Fabian Manning

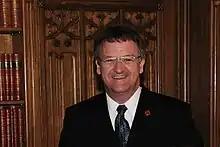
Manning in 2010

Fabian Manning (born May 21, 1964) is a politician in Newfoundland and Labrador, Canada. Manning served as a Progressive Conservative and later as the independent Member of the House of Assembly for the district of Placentia and St. Mary’s from 1999 to 2005. From 2006 to 2008 he was the Conservative Party of Canada Member of Parliament for the riding of Avalon. After his defeat in the 2008 federal election Manning was appointed to the Senate of Canada on January 2, 2009, he resigned his Senate seat on March 28, 2011, to run for election in his former riding of Avalon in the 2011 federal election, but was unsuccessful. Prime Minister Stephen Harper re-appointed Manning to the Senate on May 25, 2011.